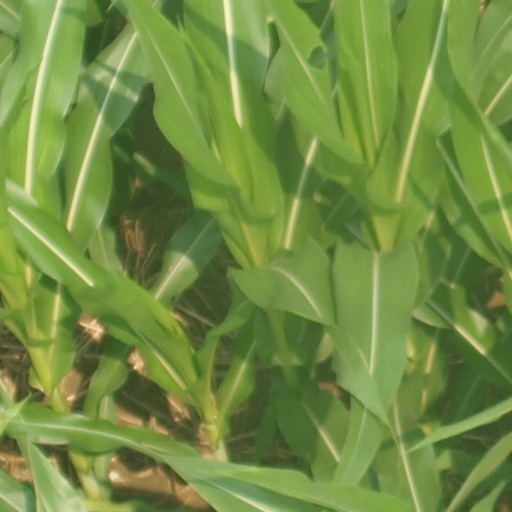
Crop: maize; corn